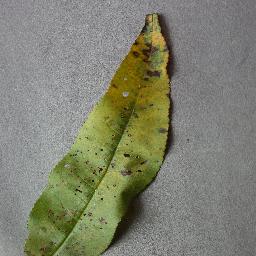
Label: Peach___Bacterial_spot